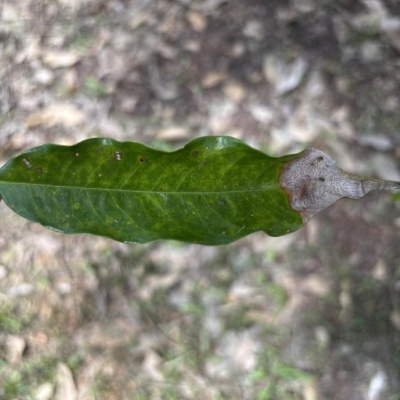
Label: Leaf_Blight